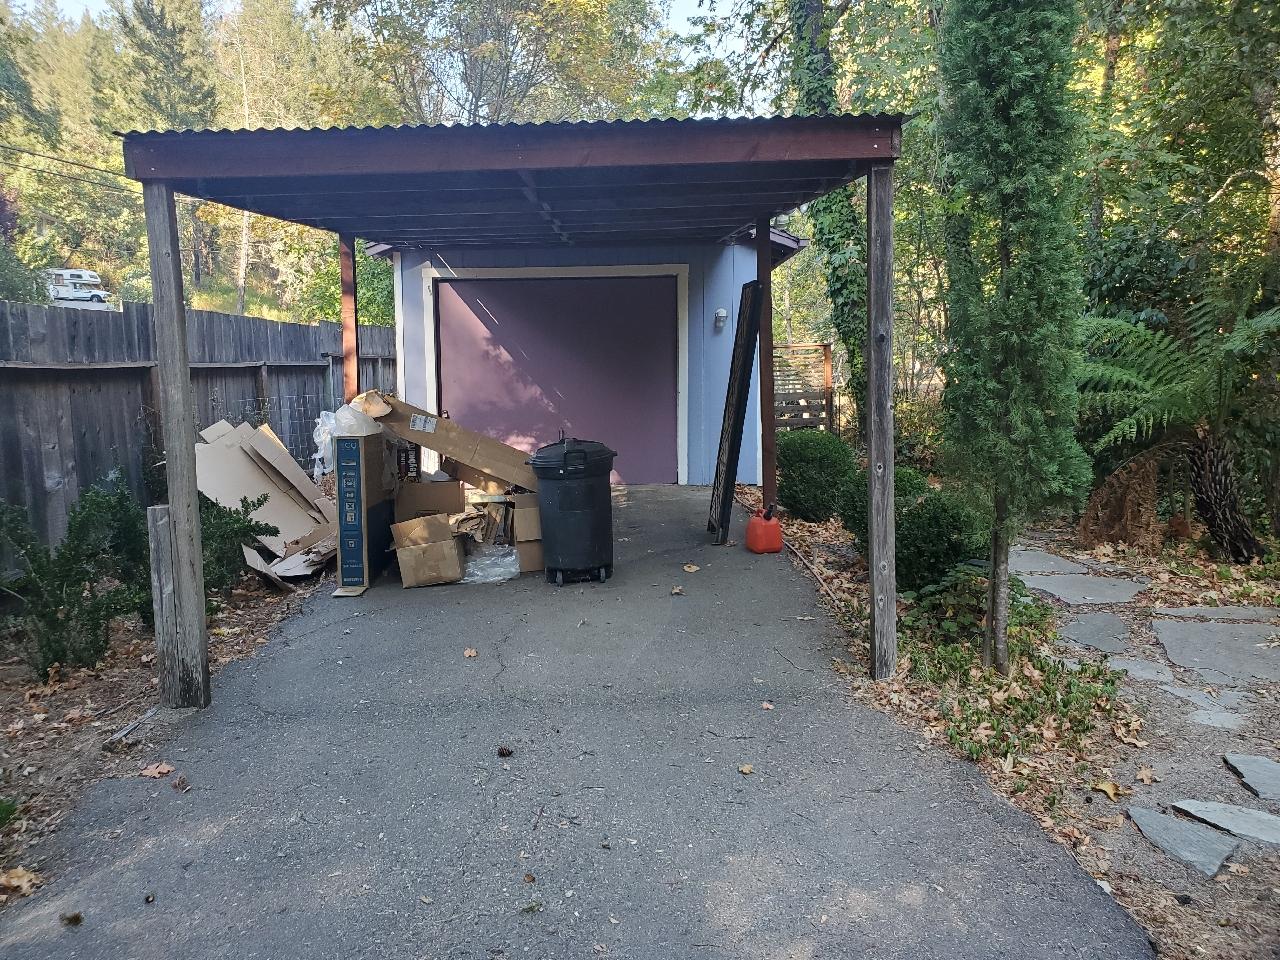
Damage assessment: no_damage